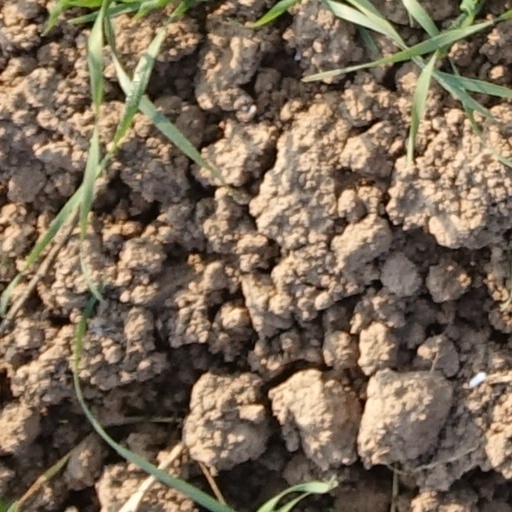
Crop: wheat